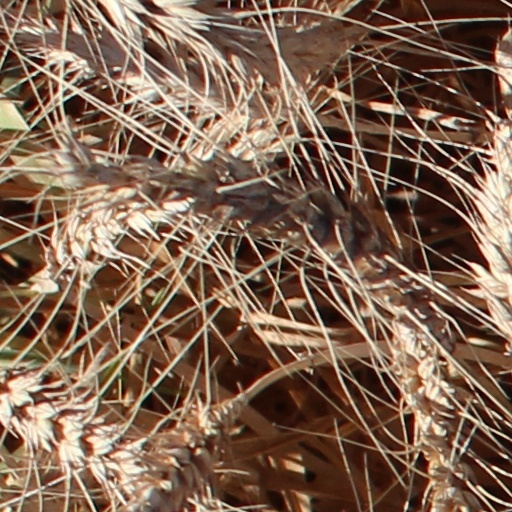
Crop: wheat